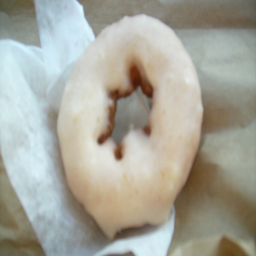
A blurry photo of a doughnut on some wax paper.
A donut sitting on top of a piece of paper.
A doughnut with white chocolate on top and tissue
The donut is heavily glazed, and sitting on a tissue.
a close up shot of a doughnut with icing